Xinjiang Medical University

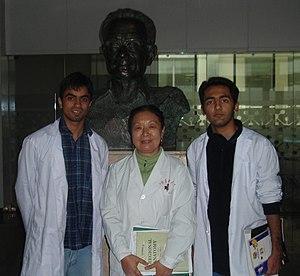
Students with Anatomy Professor Zhang Lan

In 2010, the teaching faculty consisted of 1163 professors and assistant professors, and 4290 employees in other roles. The university has instituted 400 supervisory positions for doctorate and masters students.